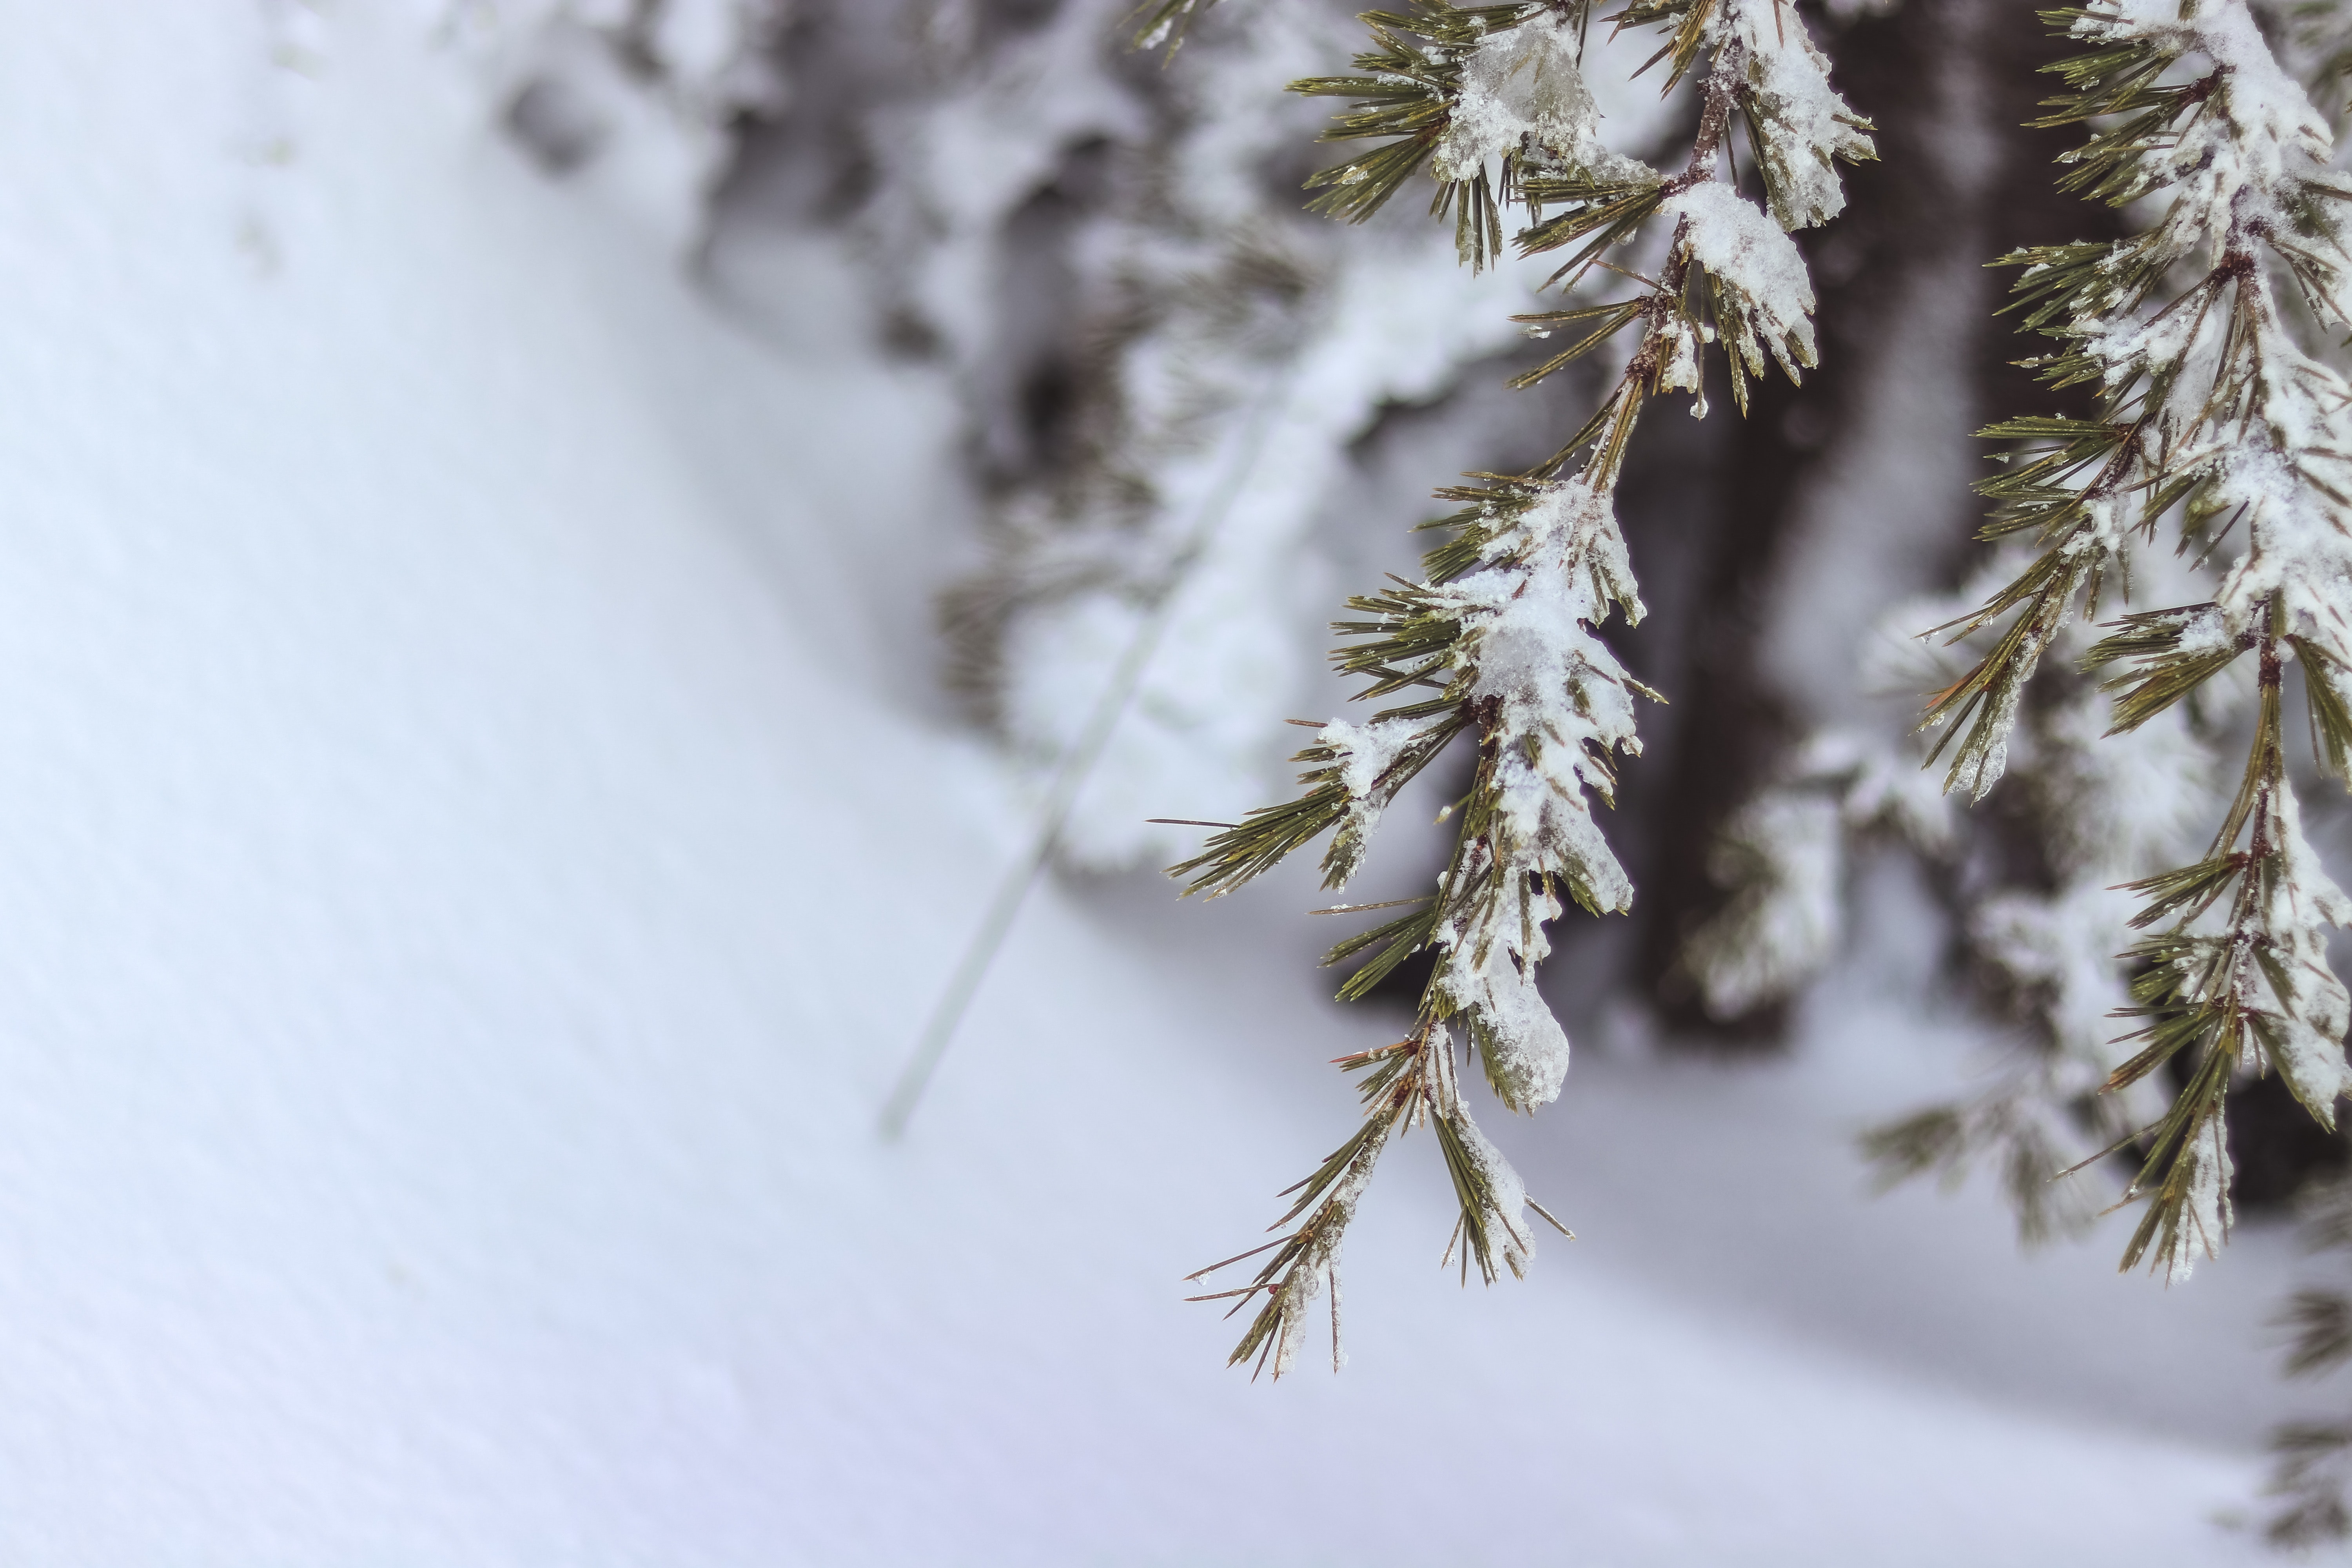
winter, snow, freezing, tree, frost, branch, plant, leaf, ice, twig, pine, pine family, American larch, conifer, macro photography, vascular plant, fir, evergreen, red pine, spruce